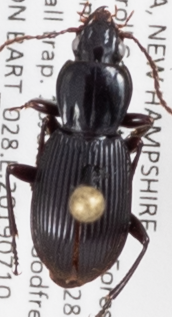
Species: Pterostichus tristis
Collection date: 2019-07-10
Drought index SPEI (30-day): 0.334
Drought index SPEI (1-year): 1.28
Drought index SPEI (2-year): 0.664